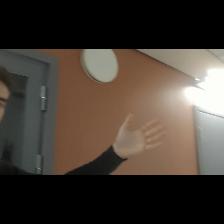
Label: Human